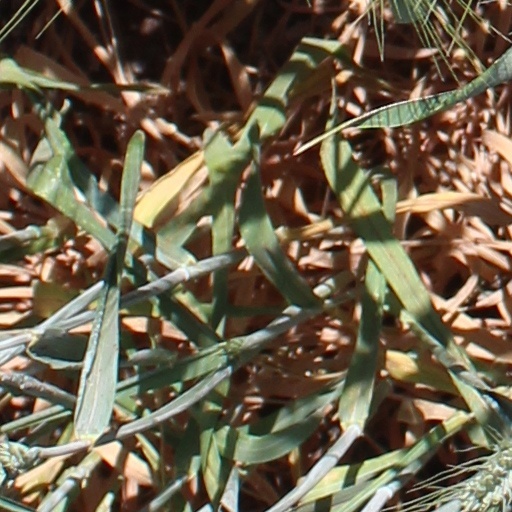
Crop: wheat